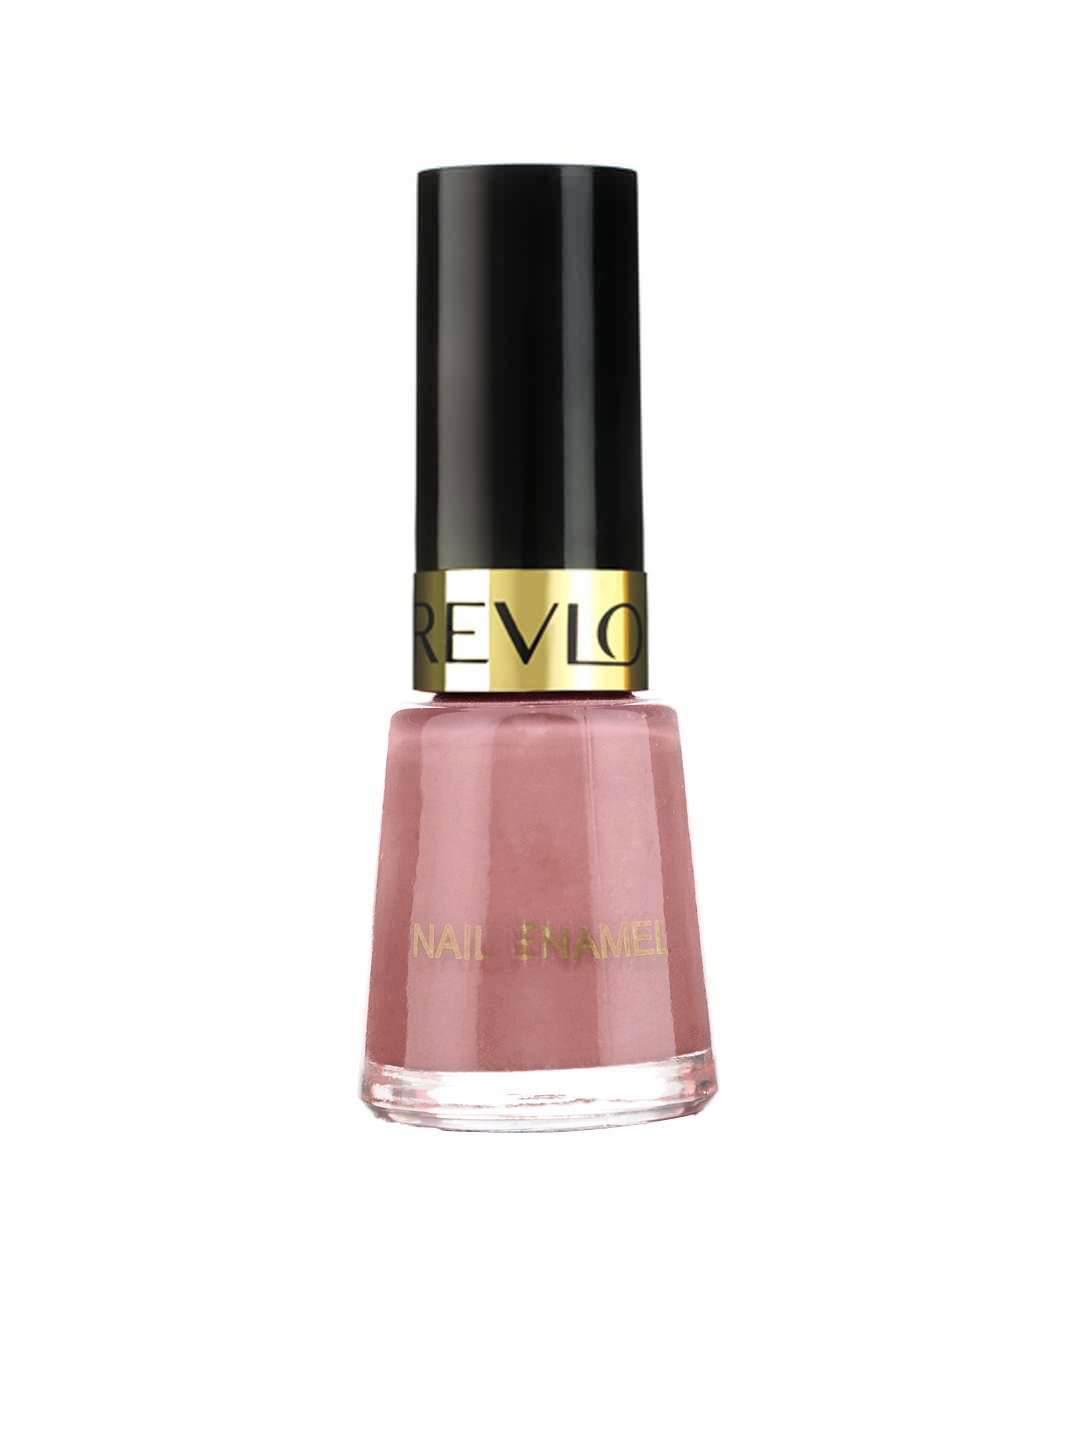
Revlon Really Rosy Nail Polish 308
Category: Personal Care / Nails / Nail Polish
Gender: Women
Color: Rose
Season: Spring 2017
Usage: Casual